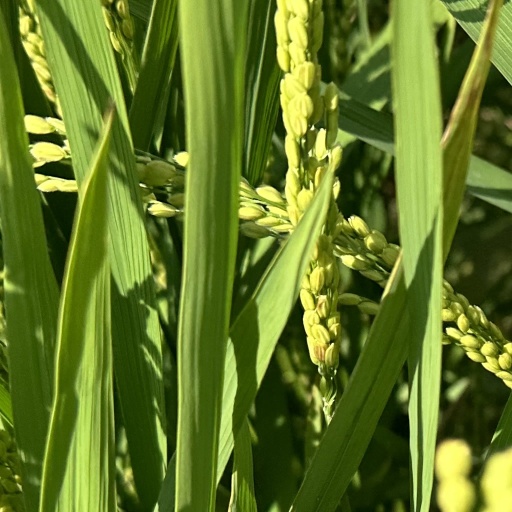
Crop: rice